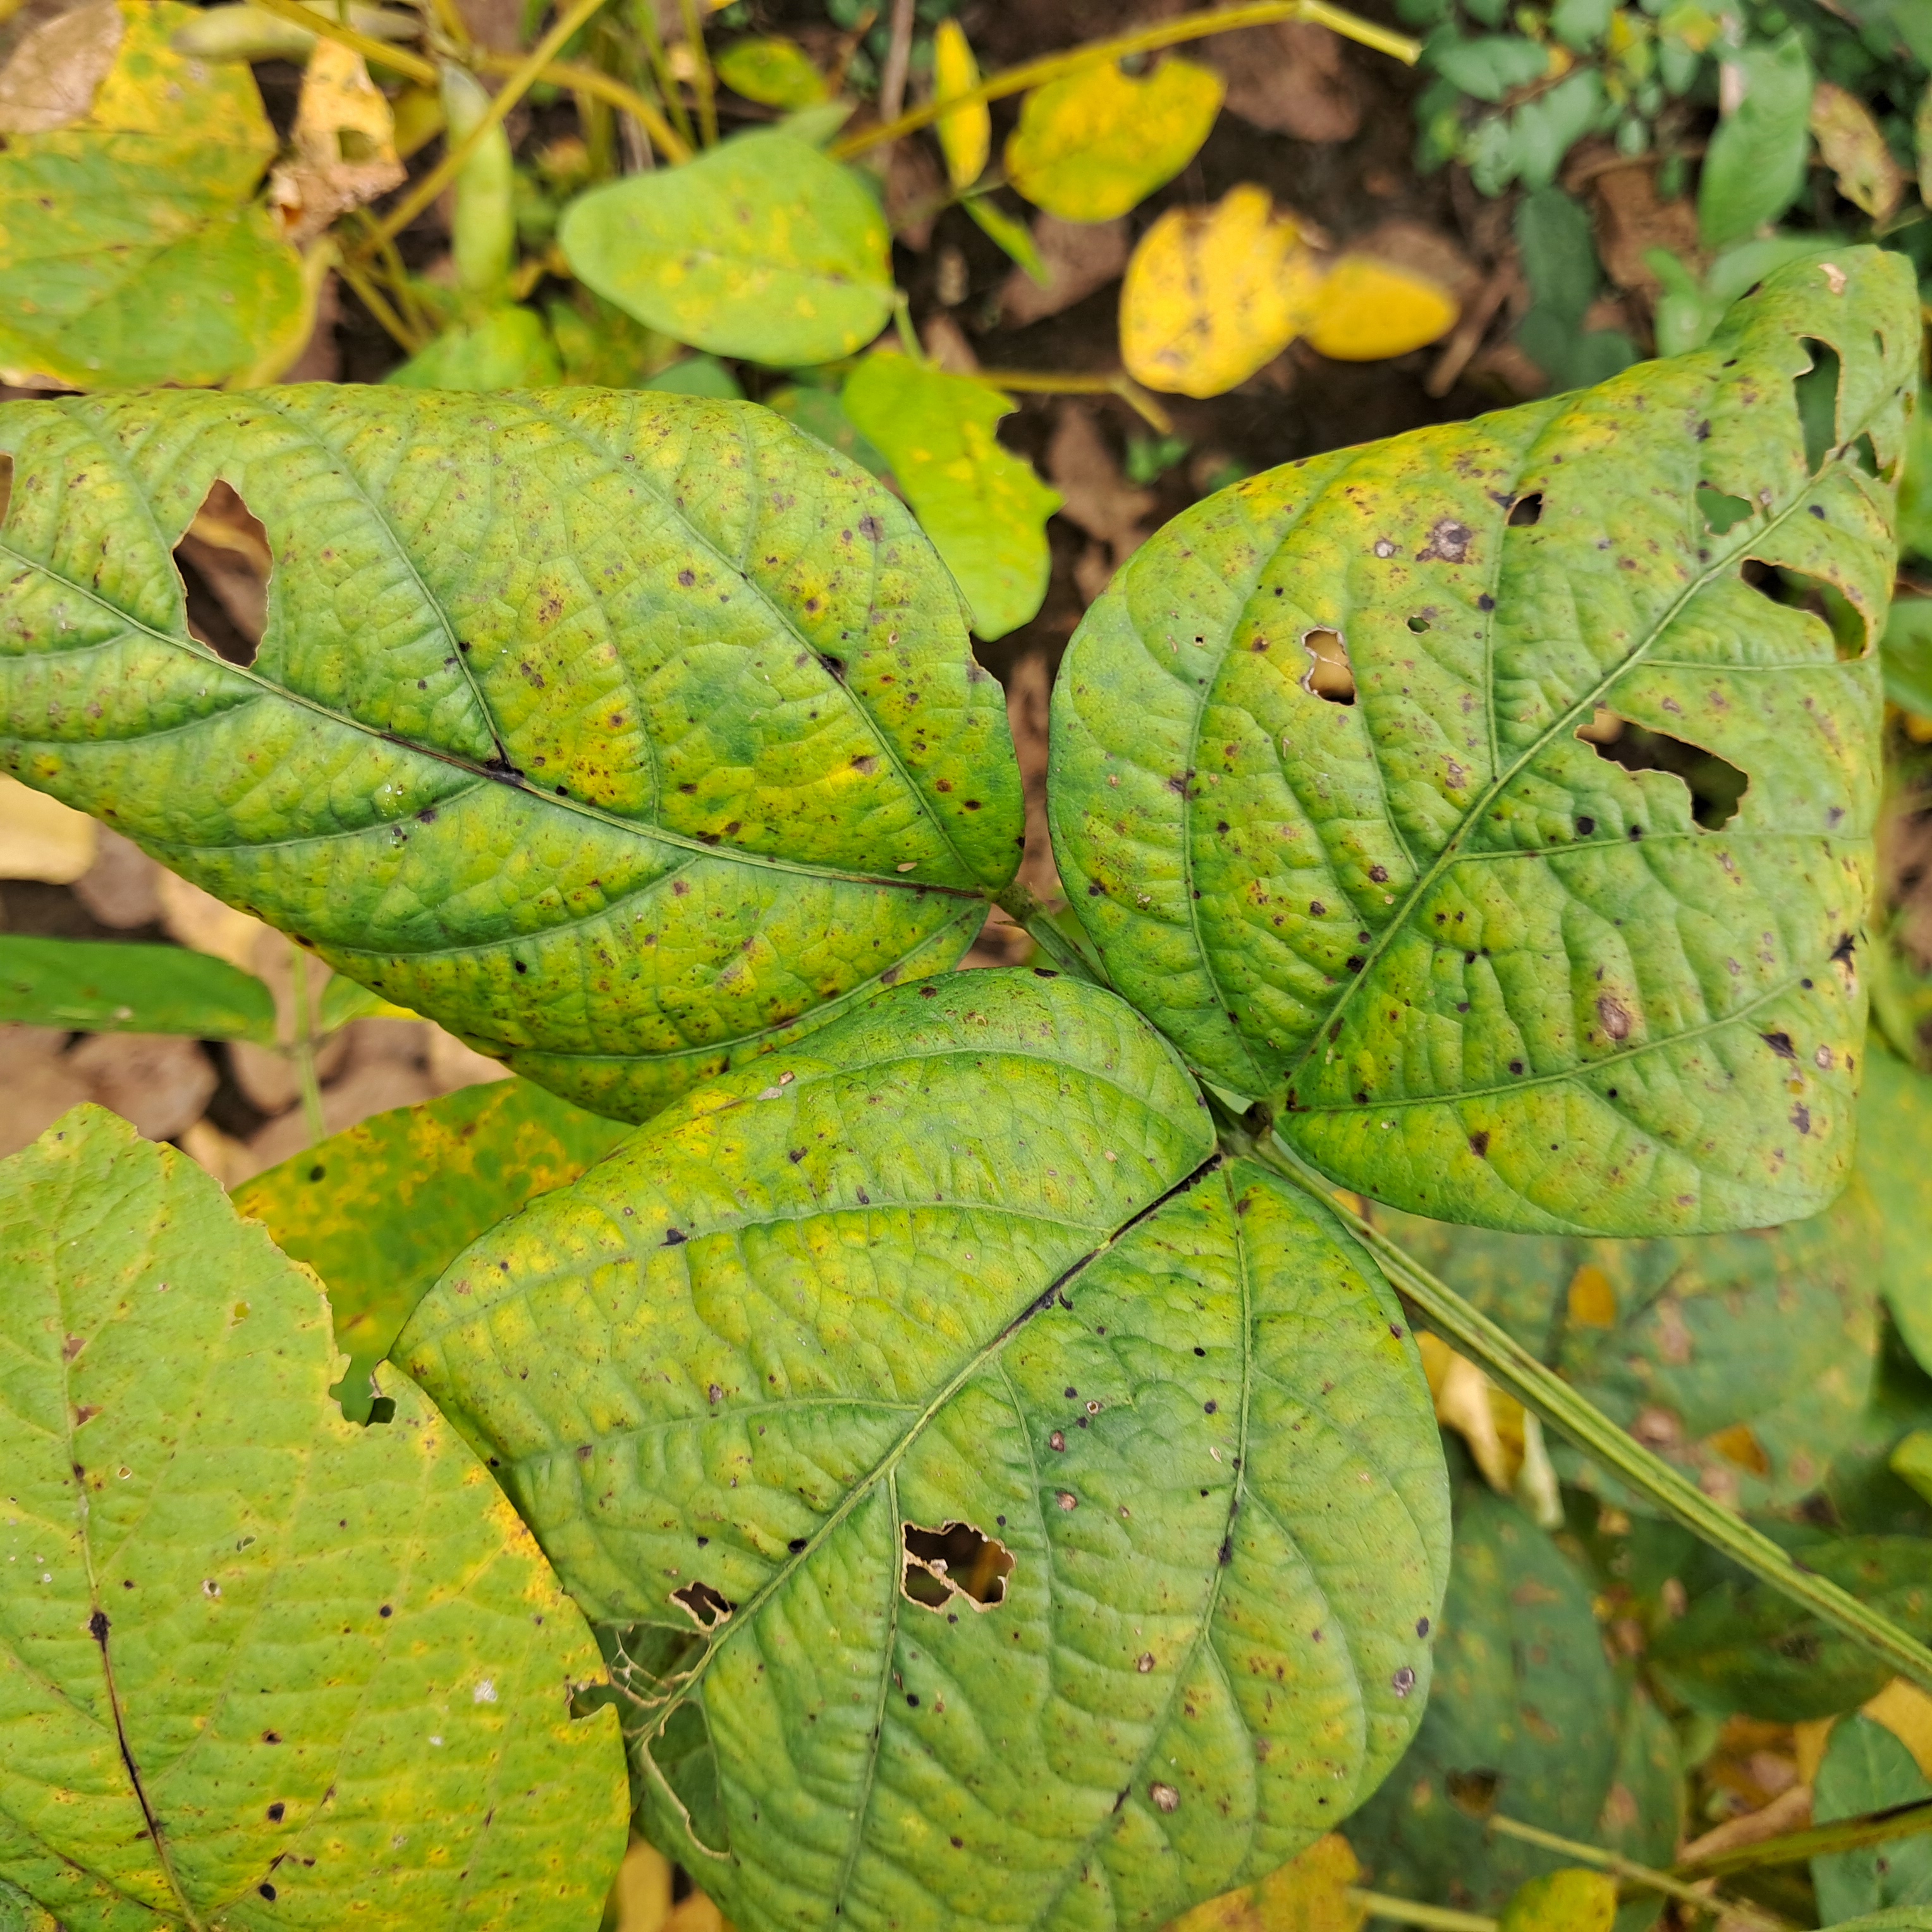
Label: Caterpillar_Semilooper_Pest